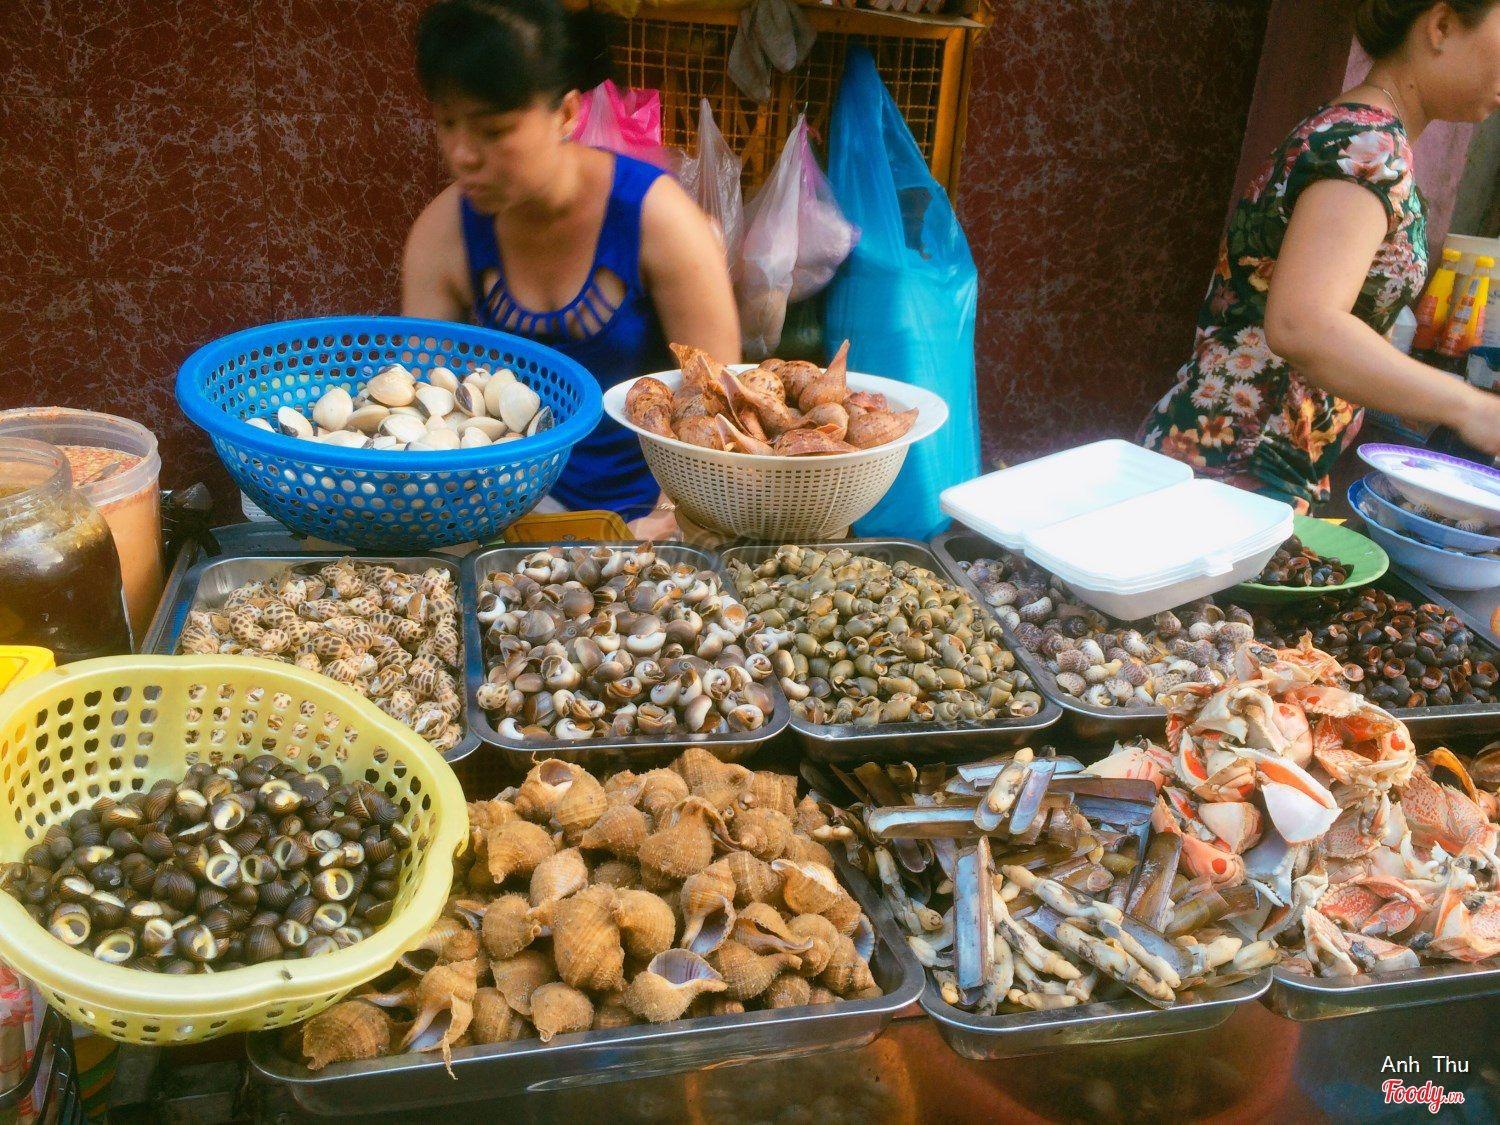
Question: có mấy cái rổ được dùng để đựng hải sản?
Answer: có ba cái rổ được dùng để đựng hải sản